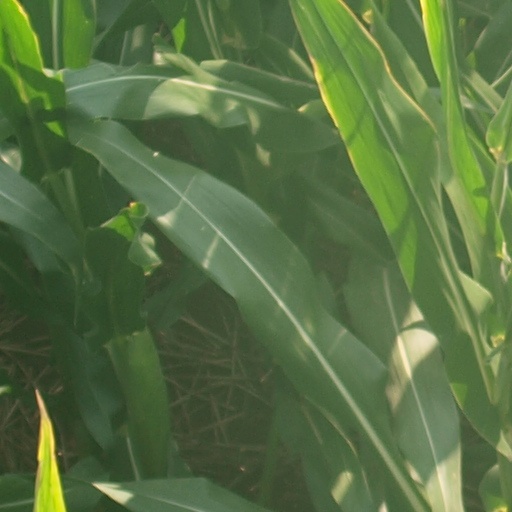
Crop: maize; corn